Answer in natural language. Is black sofa shaped for two seaters (highlighted by a red box) further away or in front of Window (highlighted by a blue box)? Choose between the following options: further away or in front
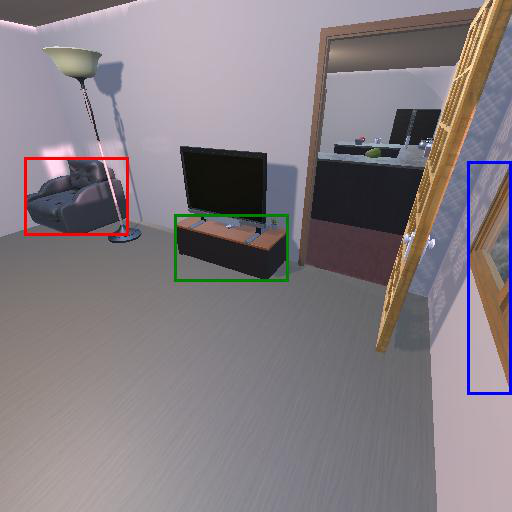
<answer>further away</answer>